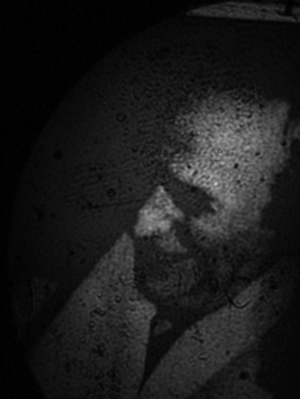
Image détramée
Le filtrage spatial est une méthode, en optique, permettant de sélectionner des composantes spatiales d'une image. Contrairement au filtrage temporel, on ne s'intéresse pas aux fréquences temporelles, mais aux fréquences spatiales.